1626 Lingqiu earthquake

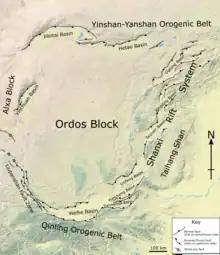
Map of the Shanxi Rift System along the eastern margin of the Ordos Block

The 1626 Lingqiu earthquake had an epicentre in Lingqiu County, Shanxi Province during the Ming dynasty. The estimated surface wave magnitude 7.0 earthquake caused many buildings to collapse. Over 5,200 people were killed.